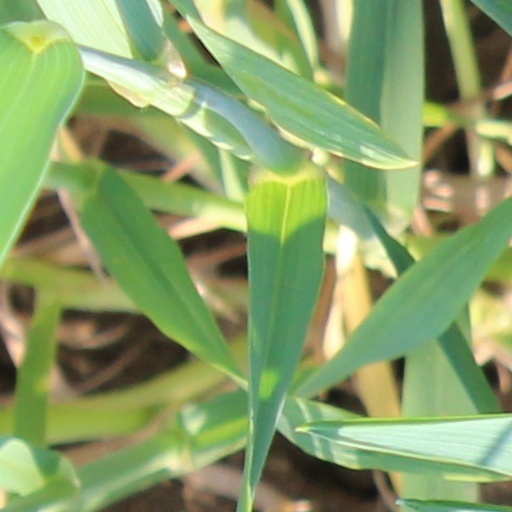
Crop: wheat